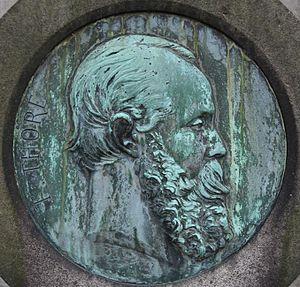
Sépulture de Théophile Thoré-Burger (1807-1869), journaliste et critique d'art, surtout connu pour sa redécouverte de Vermeer. Stèle ornée d'un médaillon en bronze signé David 1847. Français
Théophile Thoré, dit William Bürger, puis Théophile Thoré-Bürger, né le 23 juin 1807 à La Flèche et mort le 30 avril 1869 à Paris 11ᵉ, est un journaliste et critique d'art français, surtout connu pour sa redécouverte de Vermeer.